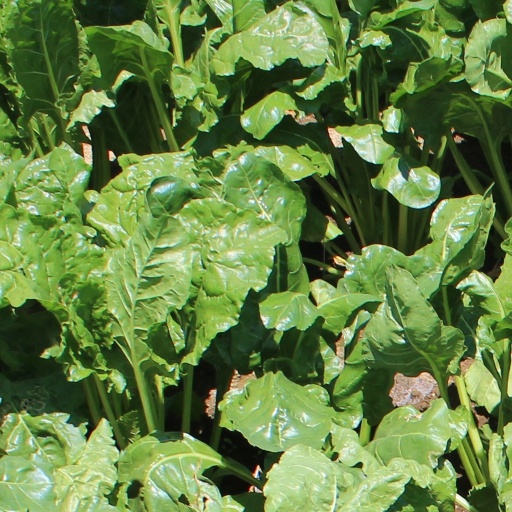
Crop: sugar beet